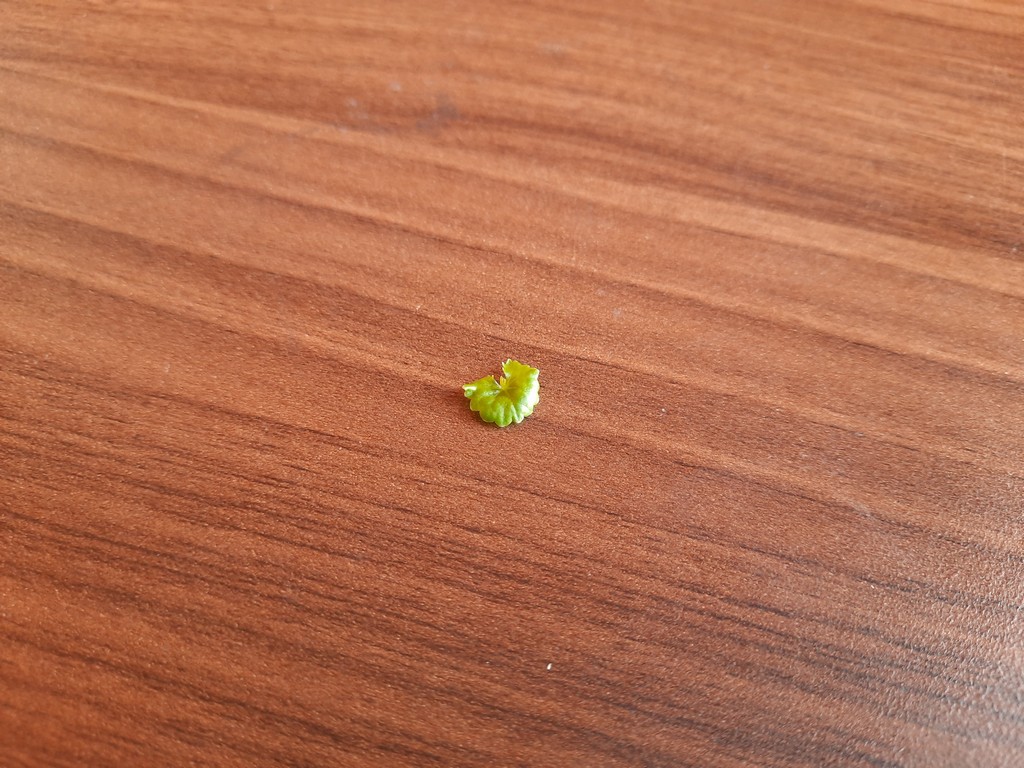
Label: Healthy